Tudor City

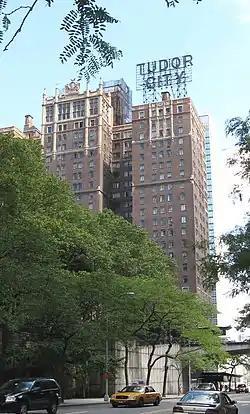
Prospect Tower in Tudor City

Tudor City is an apartment complex on the East Side of Manhattan in New York City, bordering the Turtle Bay and Murray Hill neighborhoods. It lies on a low cliff east of Second Avenue, between 40th and 43rd Streets, and overlooks First Avenue to the east. Designed and developed by the Fred F. French Company, the complex is named for its Tudor Revival architecture. Construction commenced in 1926, making it one of the first residential skyscraper complexes in the world. Tudor City was also one of the first and largest examples of a planned middle-class residential community in New York City. The complex is a New York City designated landmark district and is listed on the National Register of Historic Places.